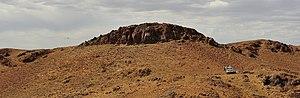
L'inscription de Yanran, ou Inscription sur la Colline Cérémonielle du Mont Yanran en version longue, est une inscription rédigée par Ban Gu, un historien de la dynastie des Han orientaux, et gravée par le général Dou Xian sur une colline des Monts Yanran, ce qui correspond actuellement aux monts Delgerkhangai, en l'an 89. Elle commémore la victoire de Dou sur l'empire du peuple nomade des Xiongnu. Le texte gravé a été reproduit au Vᵉ siècle dans le Hou Hanshu, ou Livre des Han postérieurs, l'histoire officielle des Han Orientaux, et l'inscription elle-même a été redécouverte par des chercheurs dans les collines de Baruun ilgen situées au sud des monts Inil/Inel, dans la province de Dundgovi, désert de Gobi, Mongolie.